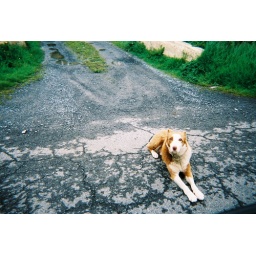
i took a pic of this dog when i was in ireland (there are random dogs running around)